Stokes, Queensland

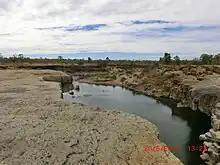
Leichhart River at Stokes, 2013

The Leichhardt River forms the western boundary of the locality. Together with the Alexandra River, the Cloncurry River, the Flinders River and the Saxby River and numerous creeks, they all flow from south to north through the locality. The Alexandra River becomes a tributary of the Leichhardt River at the north-western point of the locality and the Cloncurry River and Saxby Rivers both become tributaries of the Flinders River in the north-east of the locality, leaving only the Leichhardt and Flinders Rivers to continue to flow into the Gulf of Carpentaria to the north.